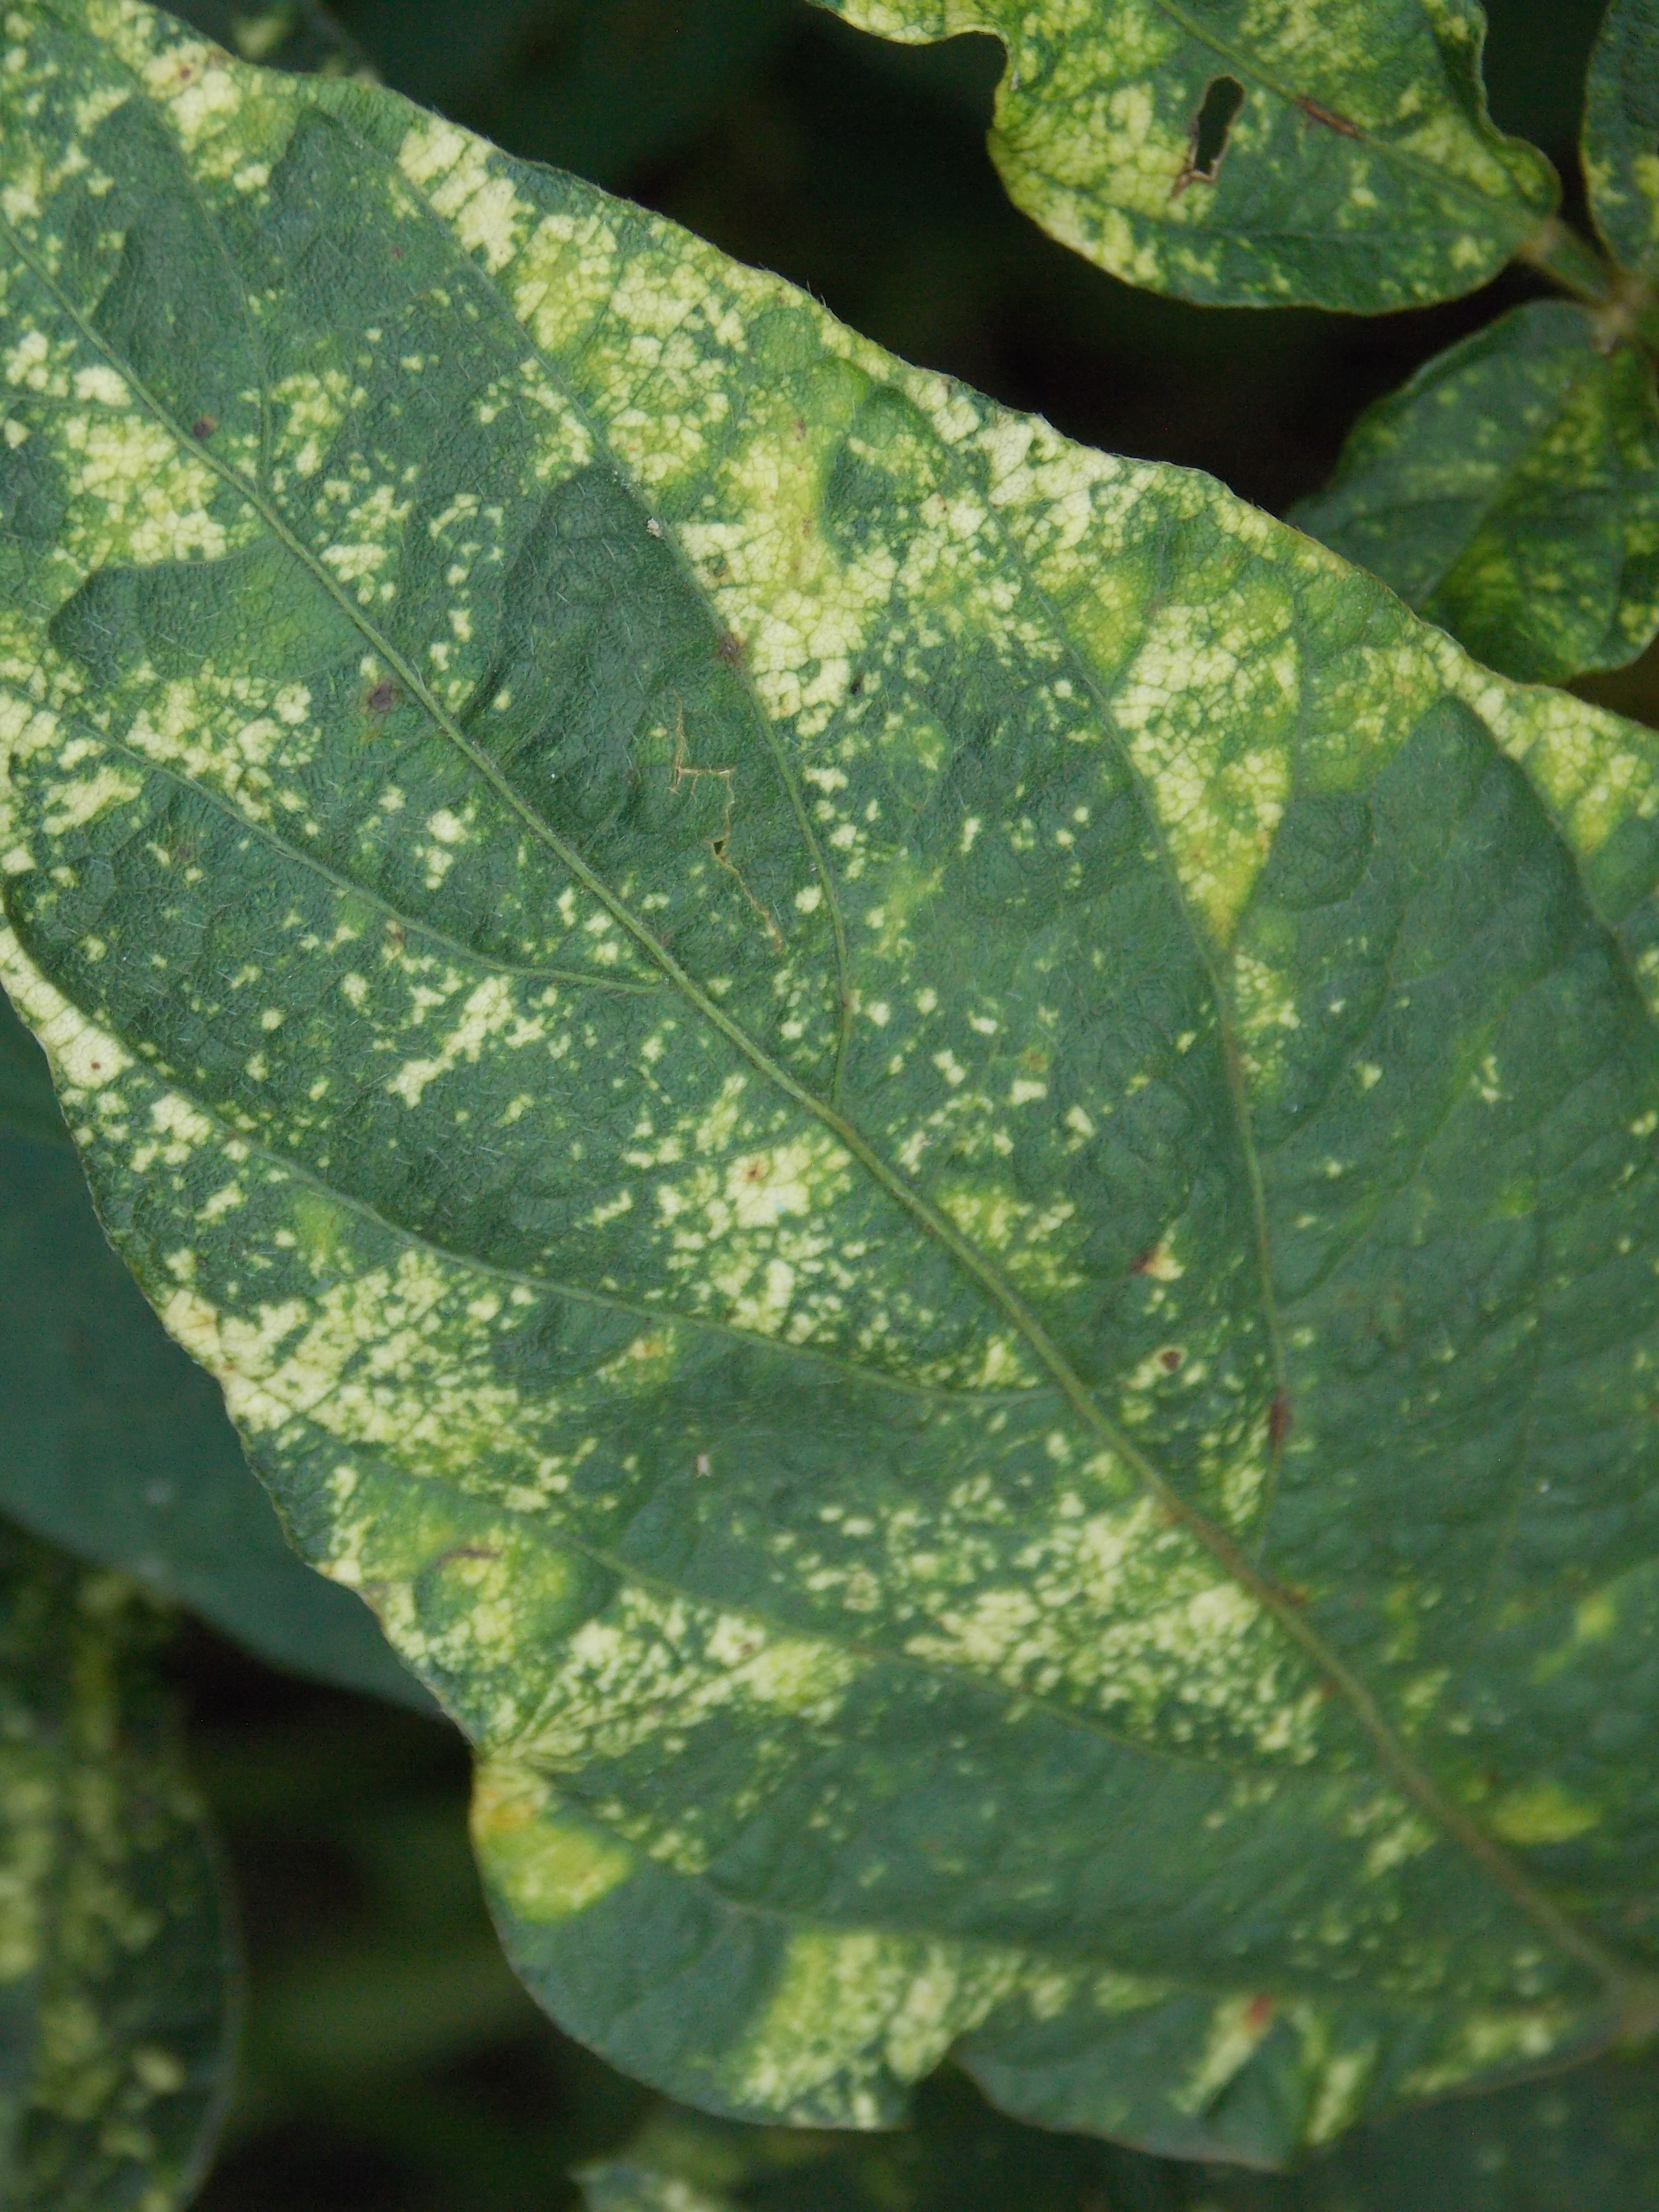
Label: Disease